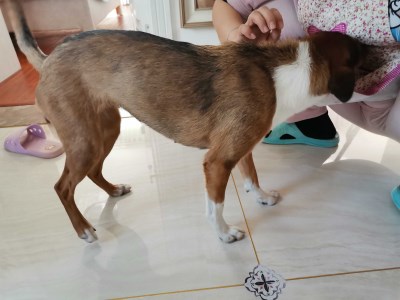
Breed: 3336-n000121-chinese_rural_dog